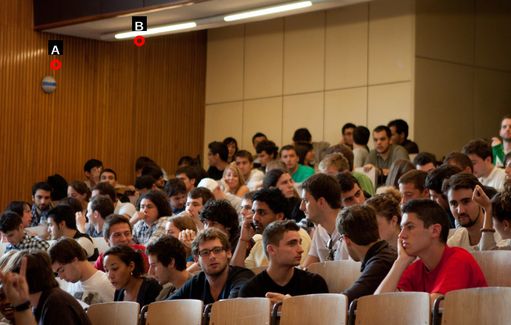
Question: Two points are circled on the image, labeled by A and B beside each circle. Which point is closer to the camera?
Select from the following choices.
(A) A is closer
(B) B is closer
Answer: A